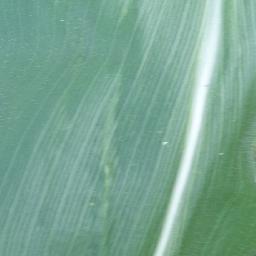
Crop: corn
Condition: (maize)_healthy